Bethesda, Maryland

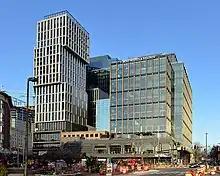
The headquarters building of Host Hotels & Resorts in downtown Bethesda

Federal Realty Investment Trust has developed much of the west side of downtown Bethesda into an area called Bethesda Row, incorporating principles of new urbanism and a mixed-use district including residential apartments and condos (100,000 ft), retail (300,000 ft), dining, office space (100,000 ft), hotels, entertainment, public art and fountains, forming the new core of revitalized downtown Bethesda. Retail stores include an Apple Store, Anthropologie, and Bethesda Bagels.